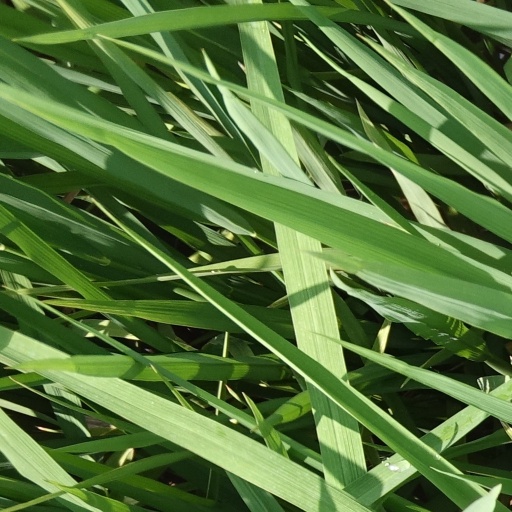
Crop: rice